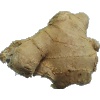
Label: ginger_root